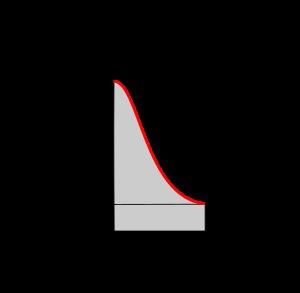
Une diode à effet tunnel, ou diode Esaky est un dipôle électrique semi-conducteur, qui remplit la fonction d'une diode dans les circuits où un temps de commutation très court devient indispensable.